Answer in natural language. Which object is closer to the camera taking this photo, black lshaped countertop or dark cave wall decor photo? Choose between the following options: black lshaped countertop or dark cave wall decor photo
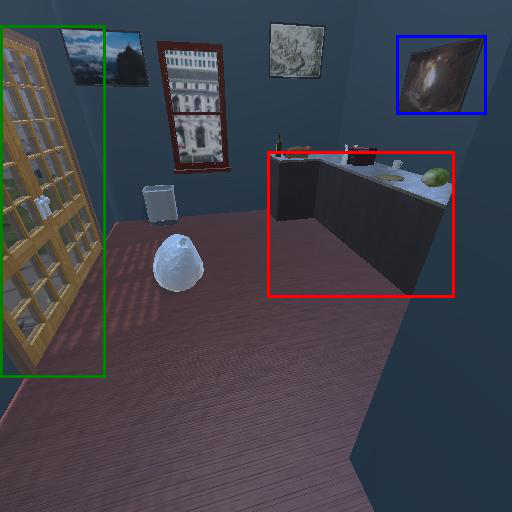
<answer>dark cave wall decor photo</answer>